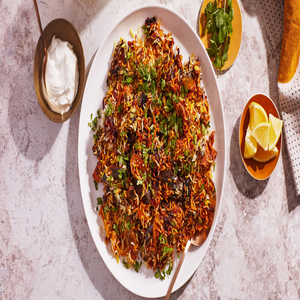
Dish: biryani